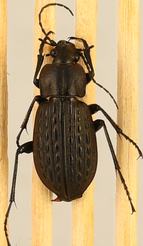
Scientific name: Carabus maeander maeander
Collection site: Chase Lake National Wildlife Refuge NEON (WOOD), plot WOOD_028